Ashtavakra (epic)

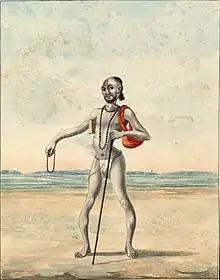
Ashtavakra as depicted in an early 19th-century painting from Patna.

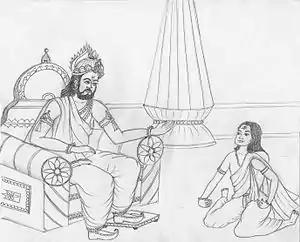
Janaka debating with Ashtavakra.

The poet states that the genre of his poetry is Revolutionism ("Krāntivāda"). In the second canto, the poet defines the true revolution as one caused by change in thoughts. Aṣṭāvakra, while speaking to Kahola, says that Oṃ Śāntiḥ ("Hail Peace!") is the old proclamation, the new one should be Oṃ Krāntiḥ ("Hail Revolution!"). On lines of the Oṃ Śāntiḥ Mantra, the new Mantra is to call for revolution everywhere –